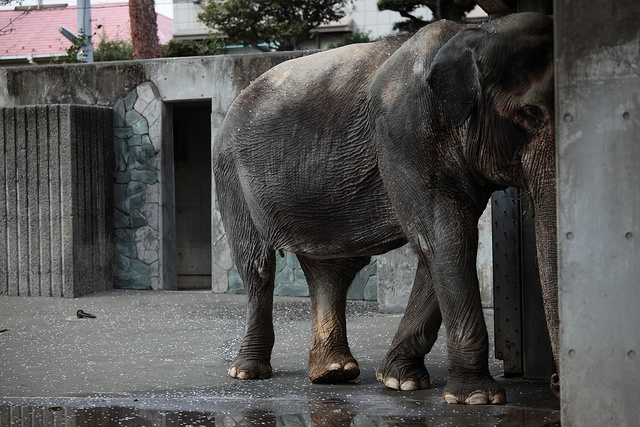
A small elephant standing in front of a entrance.
An elephant standing near a wall and a puddle of water.
THIS IS A PICTURE OF A LARGE ELEPHANT WALKING THROUGH A VILLAGE
an elephant starting to walk through a doorway
A large elephant walks around within its enclosure.